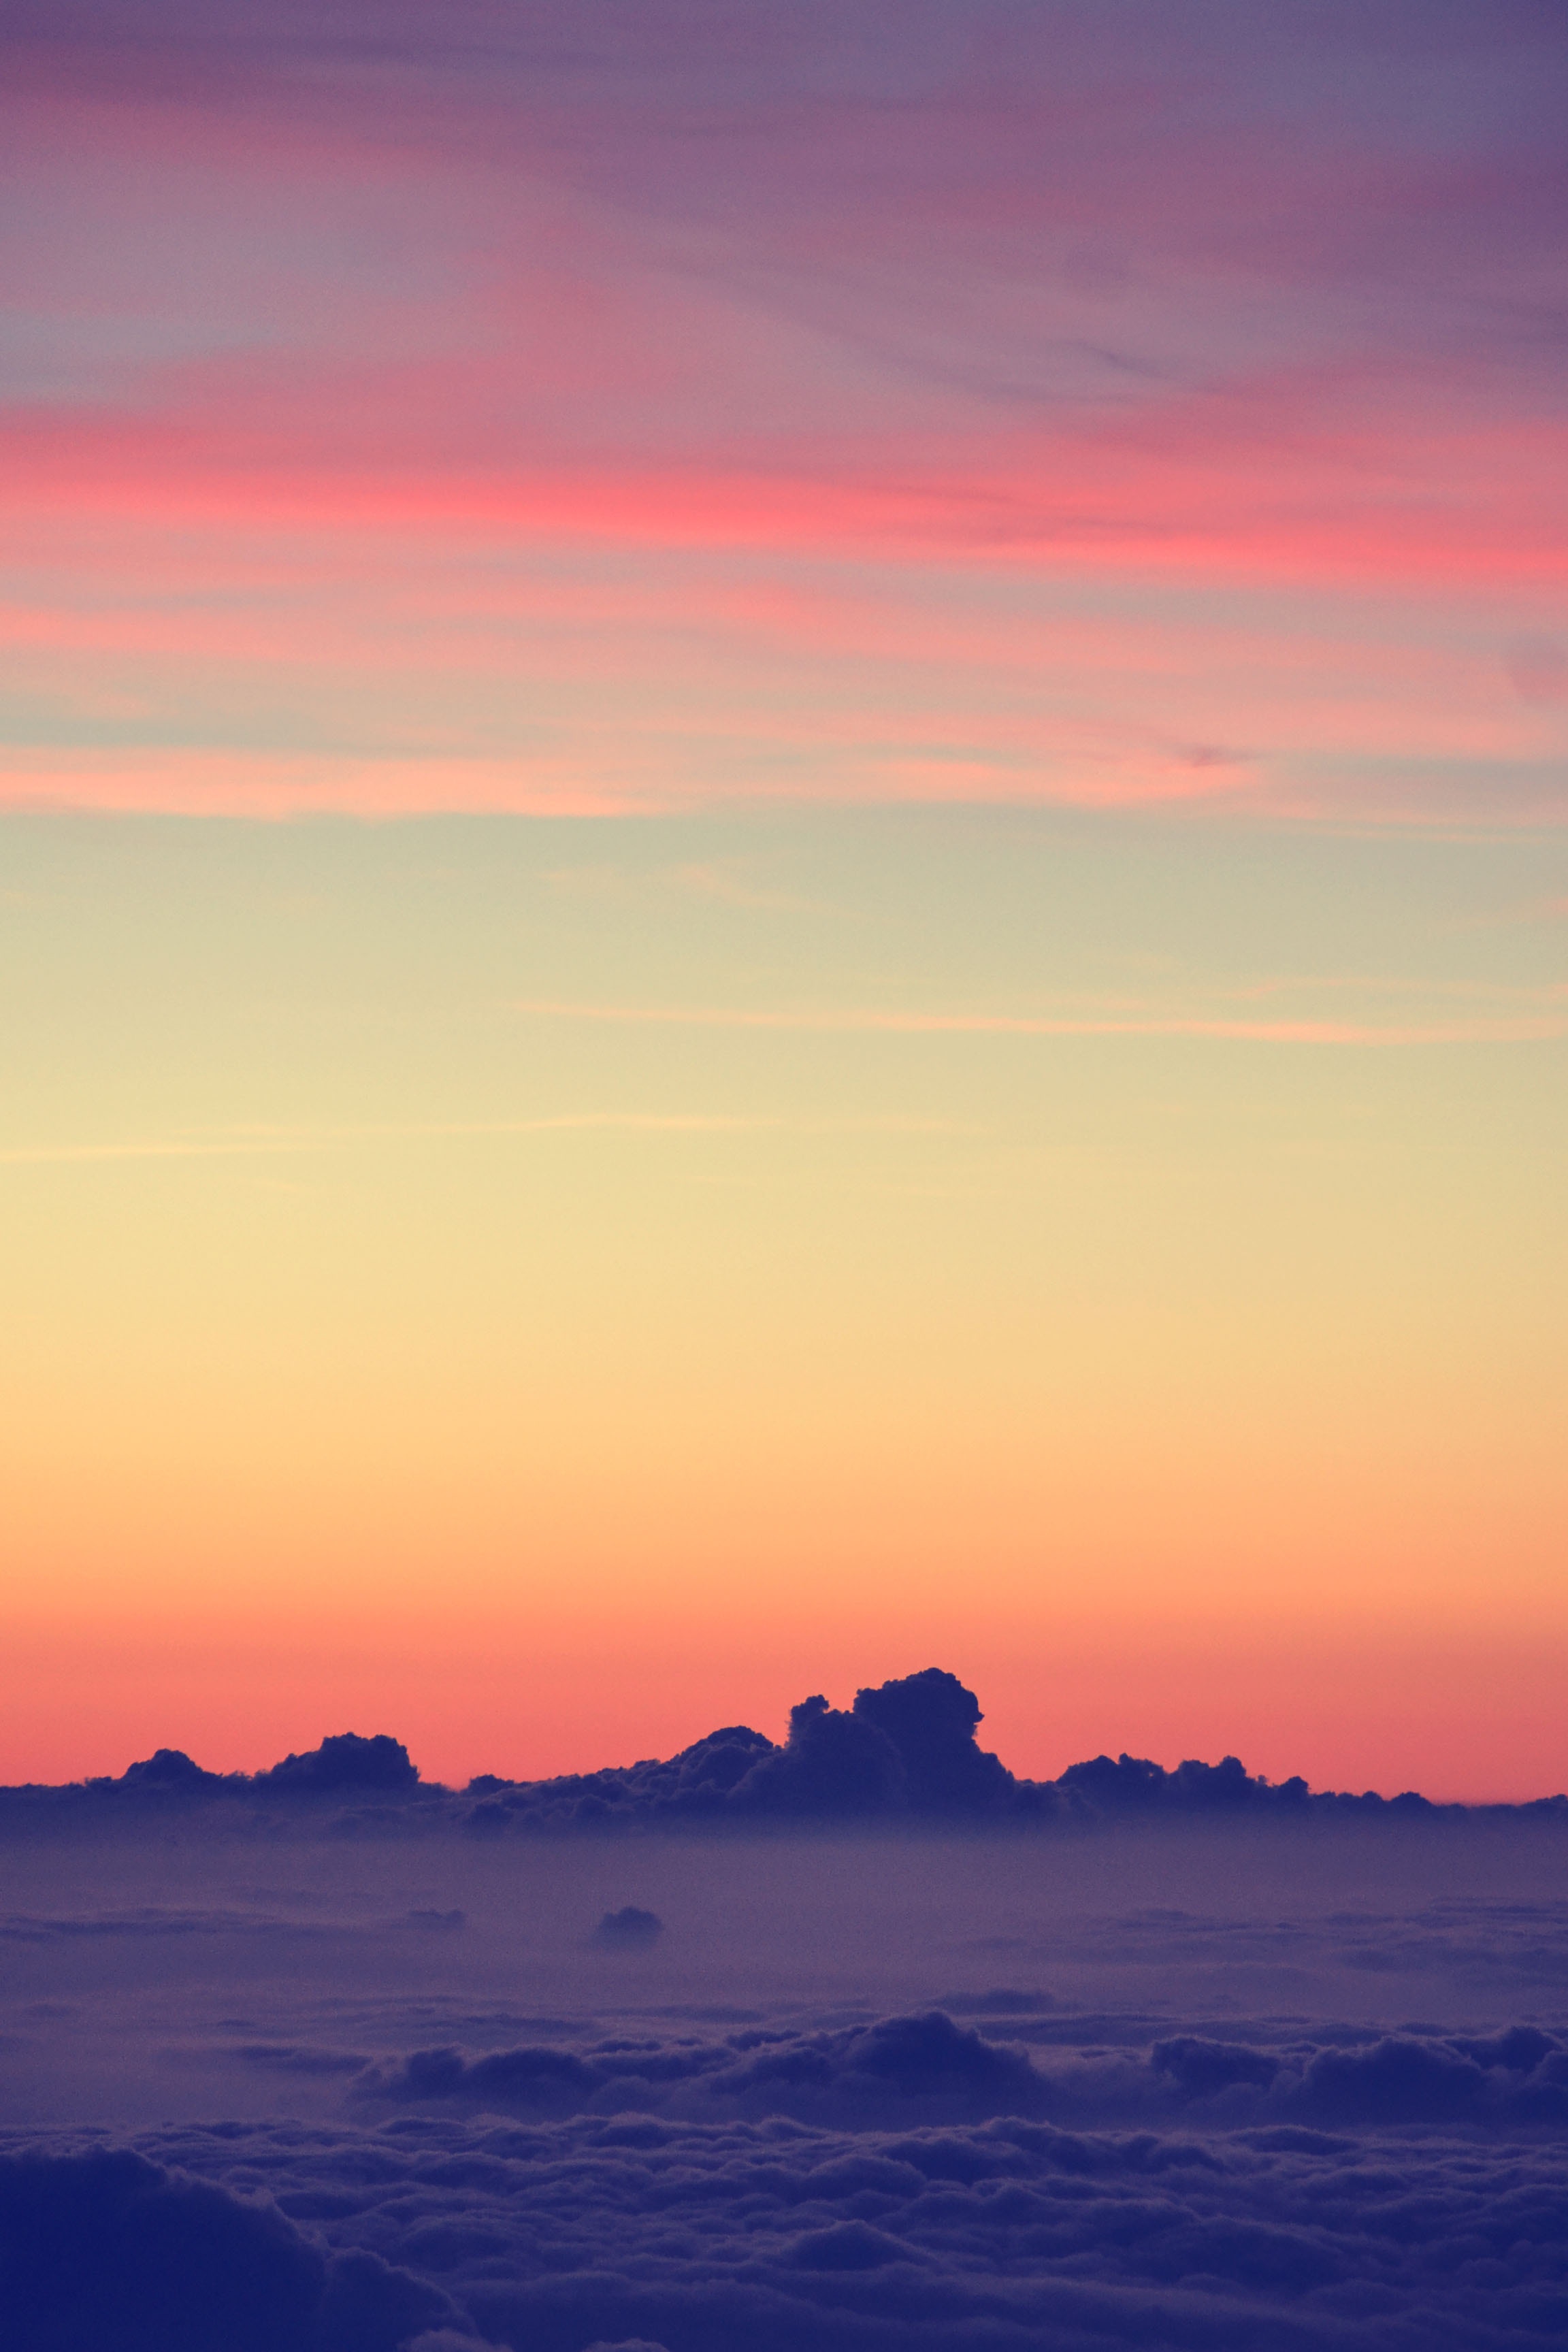
horizon, cloud, sky, sunrise, sunset, morning, hill, dawn, atmosphere, mountain range, dusk, daytime, evening, color, calm, arctic, cloudscape, colour, cool image, fell, cool photo, afterglow, meteorological phenomenon, atmosphere of earth, computer wallpaper, red sky at morning, ecoregion